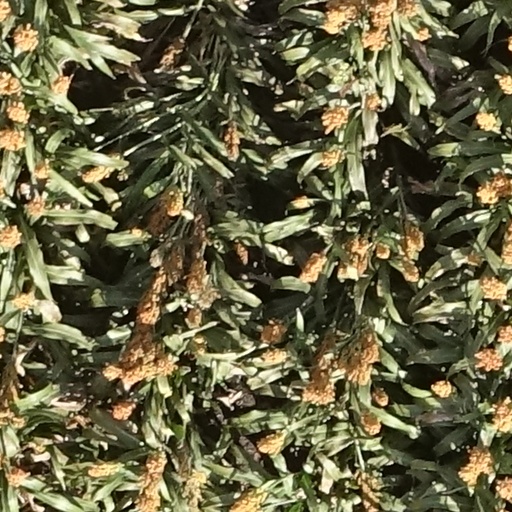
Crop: sorghum